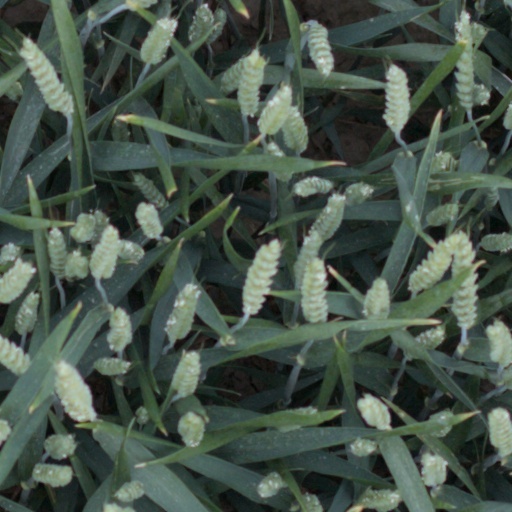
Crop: wheat